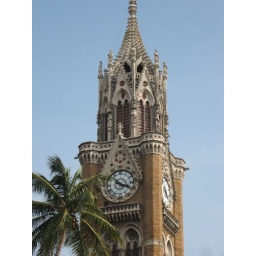
The clock tower in Mumbai. The beauty of the picture is enhanced by the beauty of the structure itself